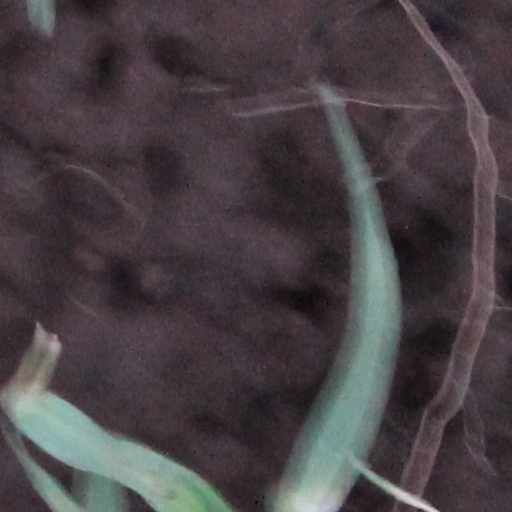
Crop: wheat